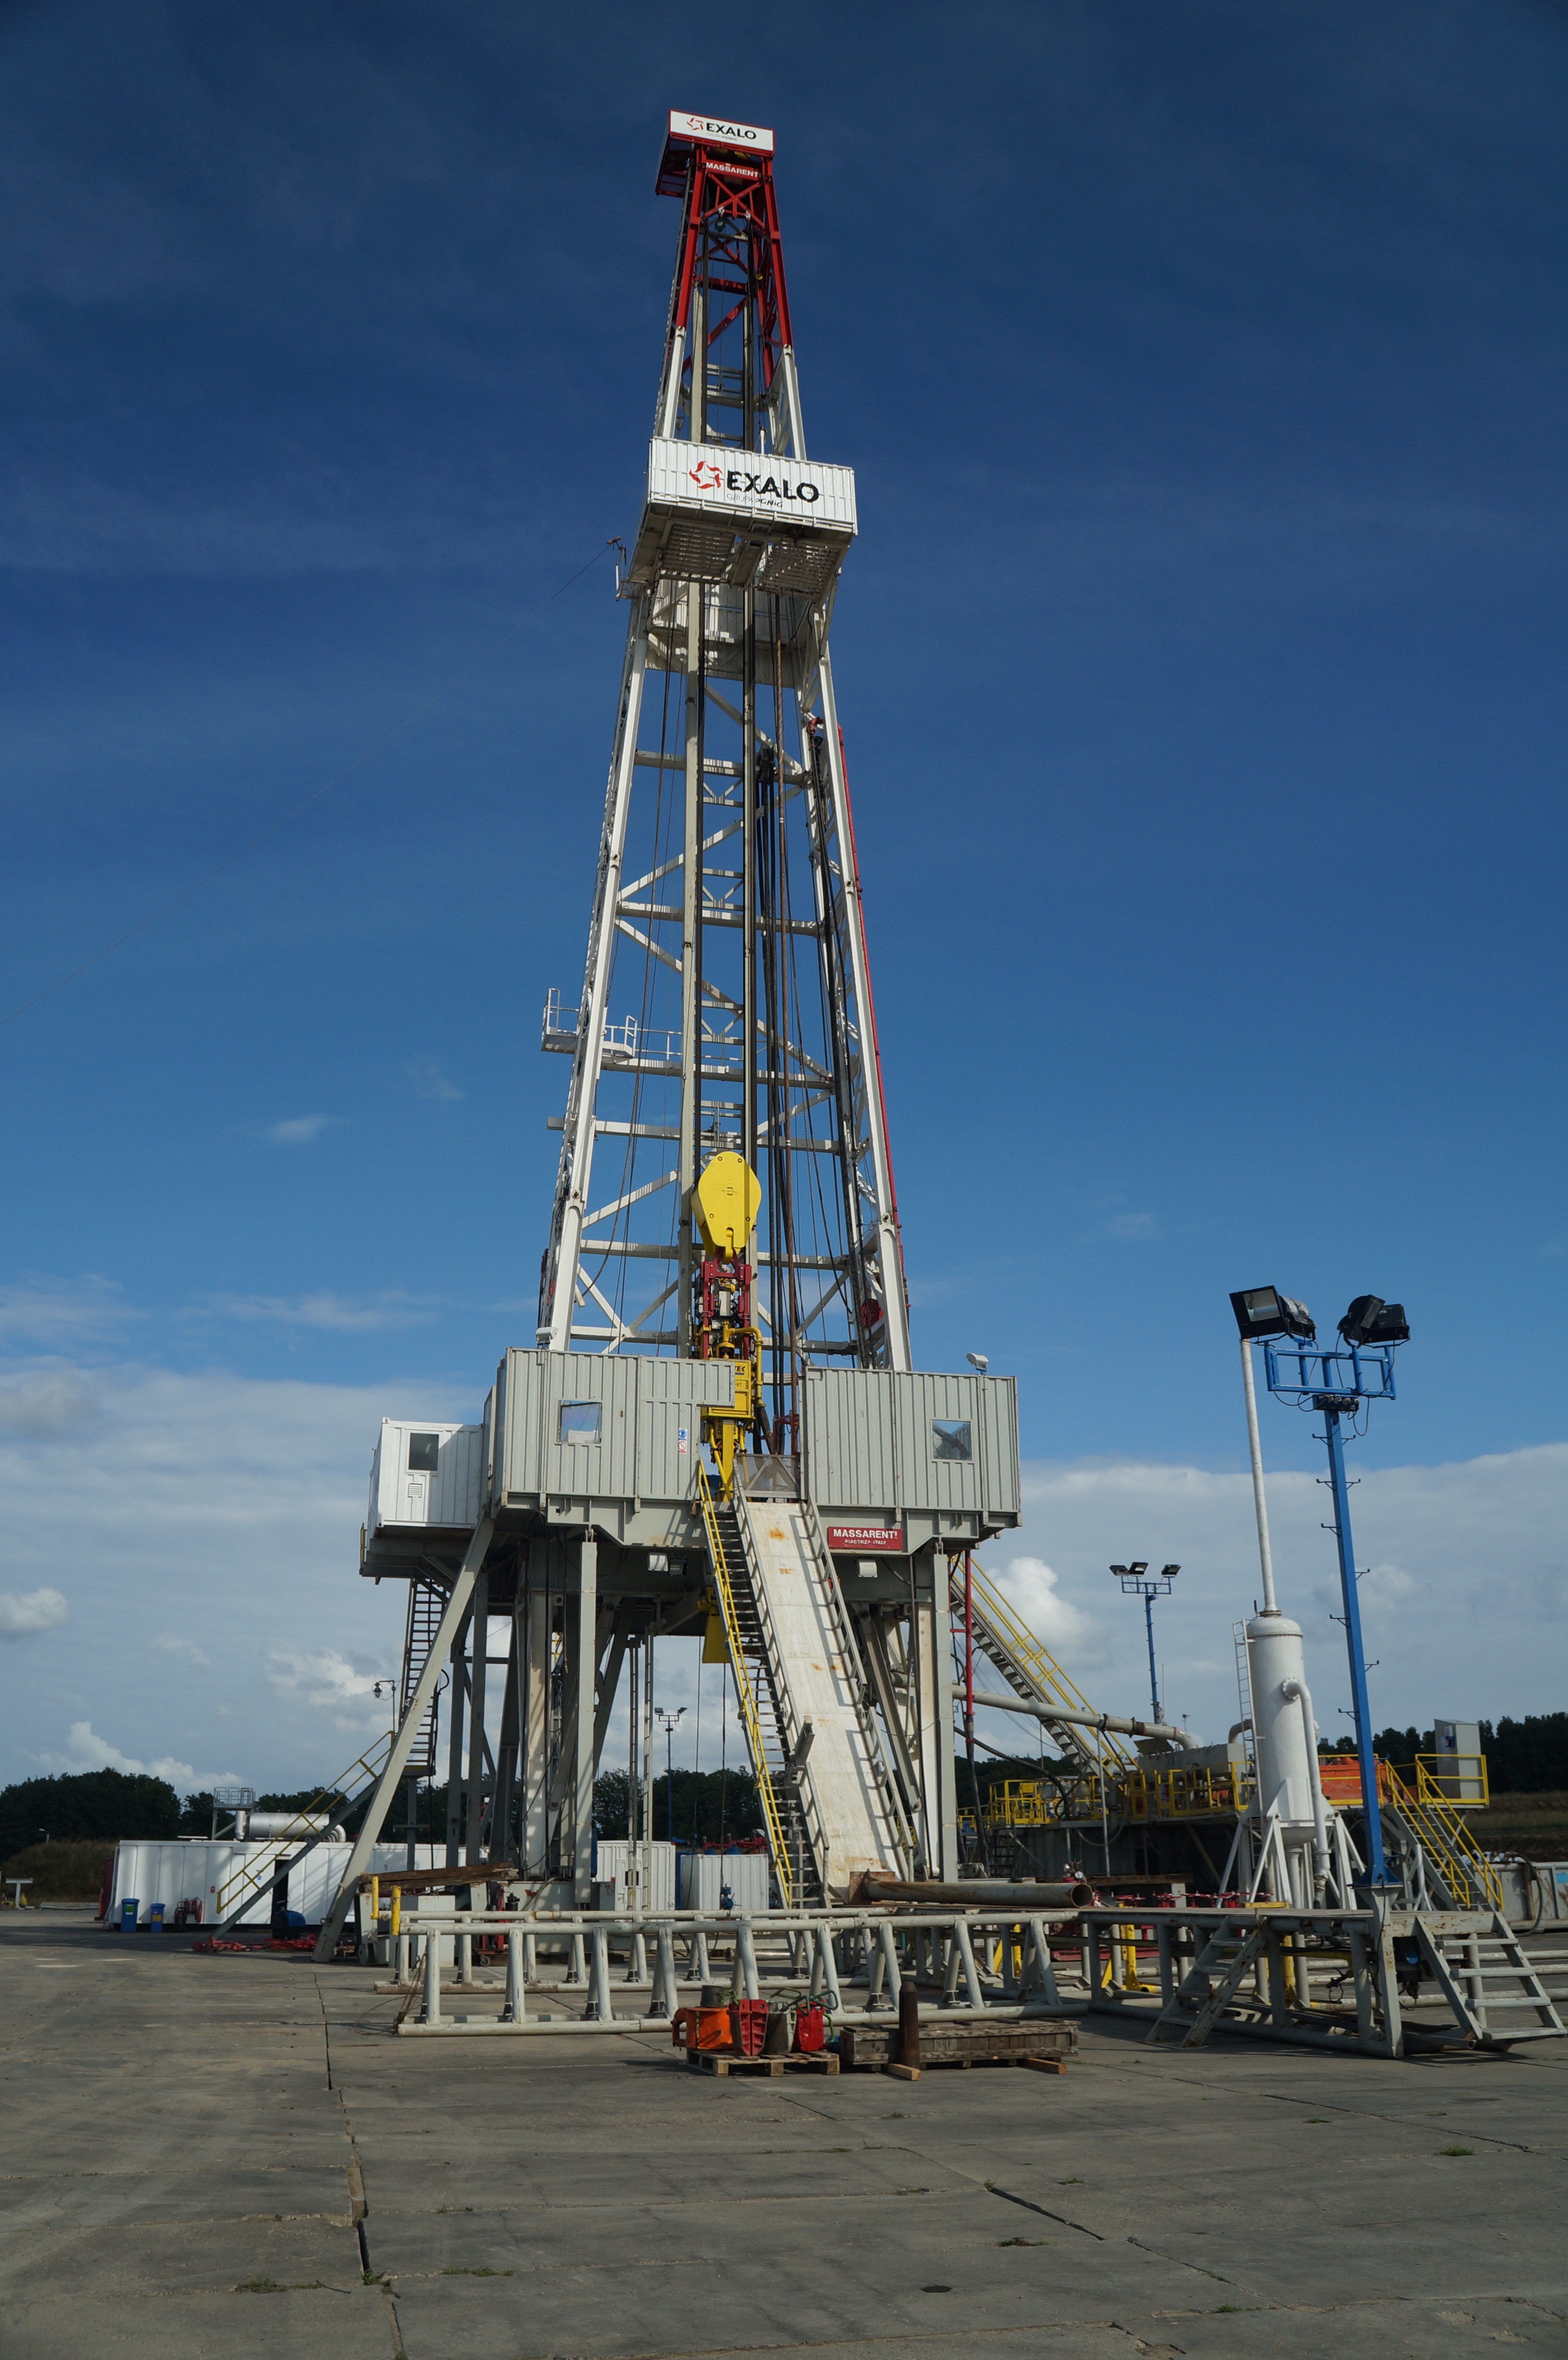
sea, transport, vehicle, tower, mast, harbor, port, gas, oil rig, freight transport, construction equipment, drilling rig, oil field, jackup rig, offshore drilling, crane vessel floating